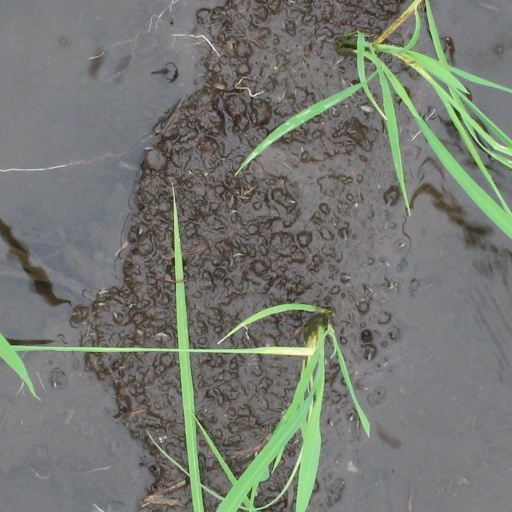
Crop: rice